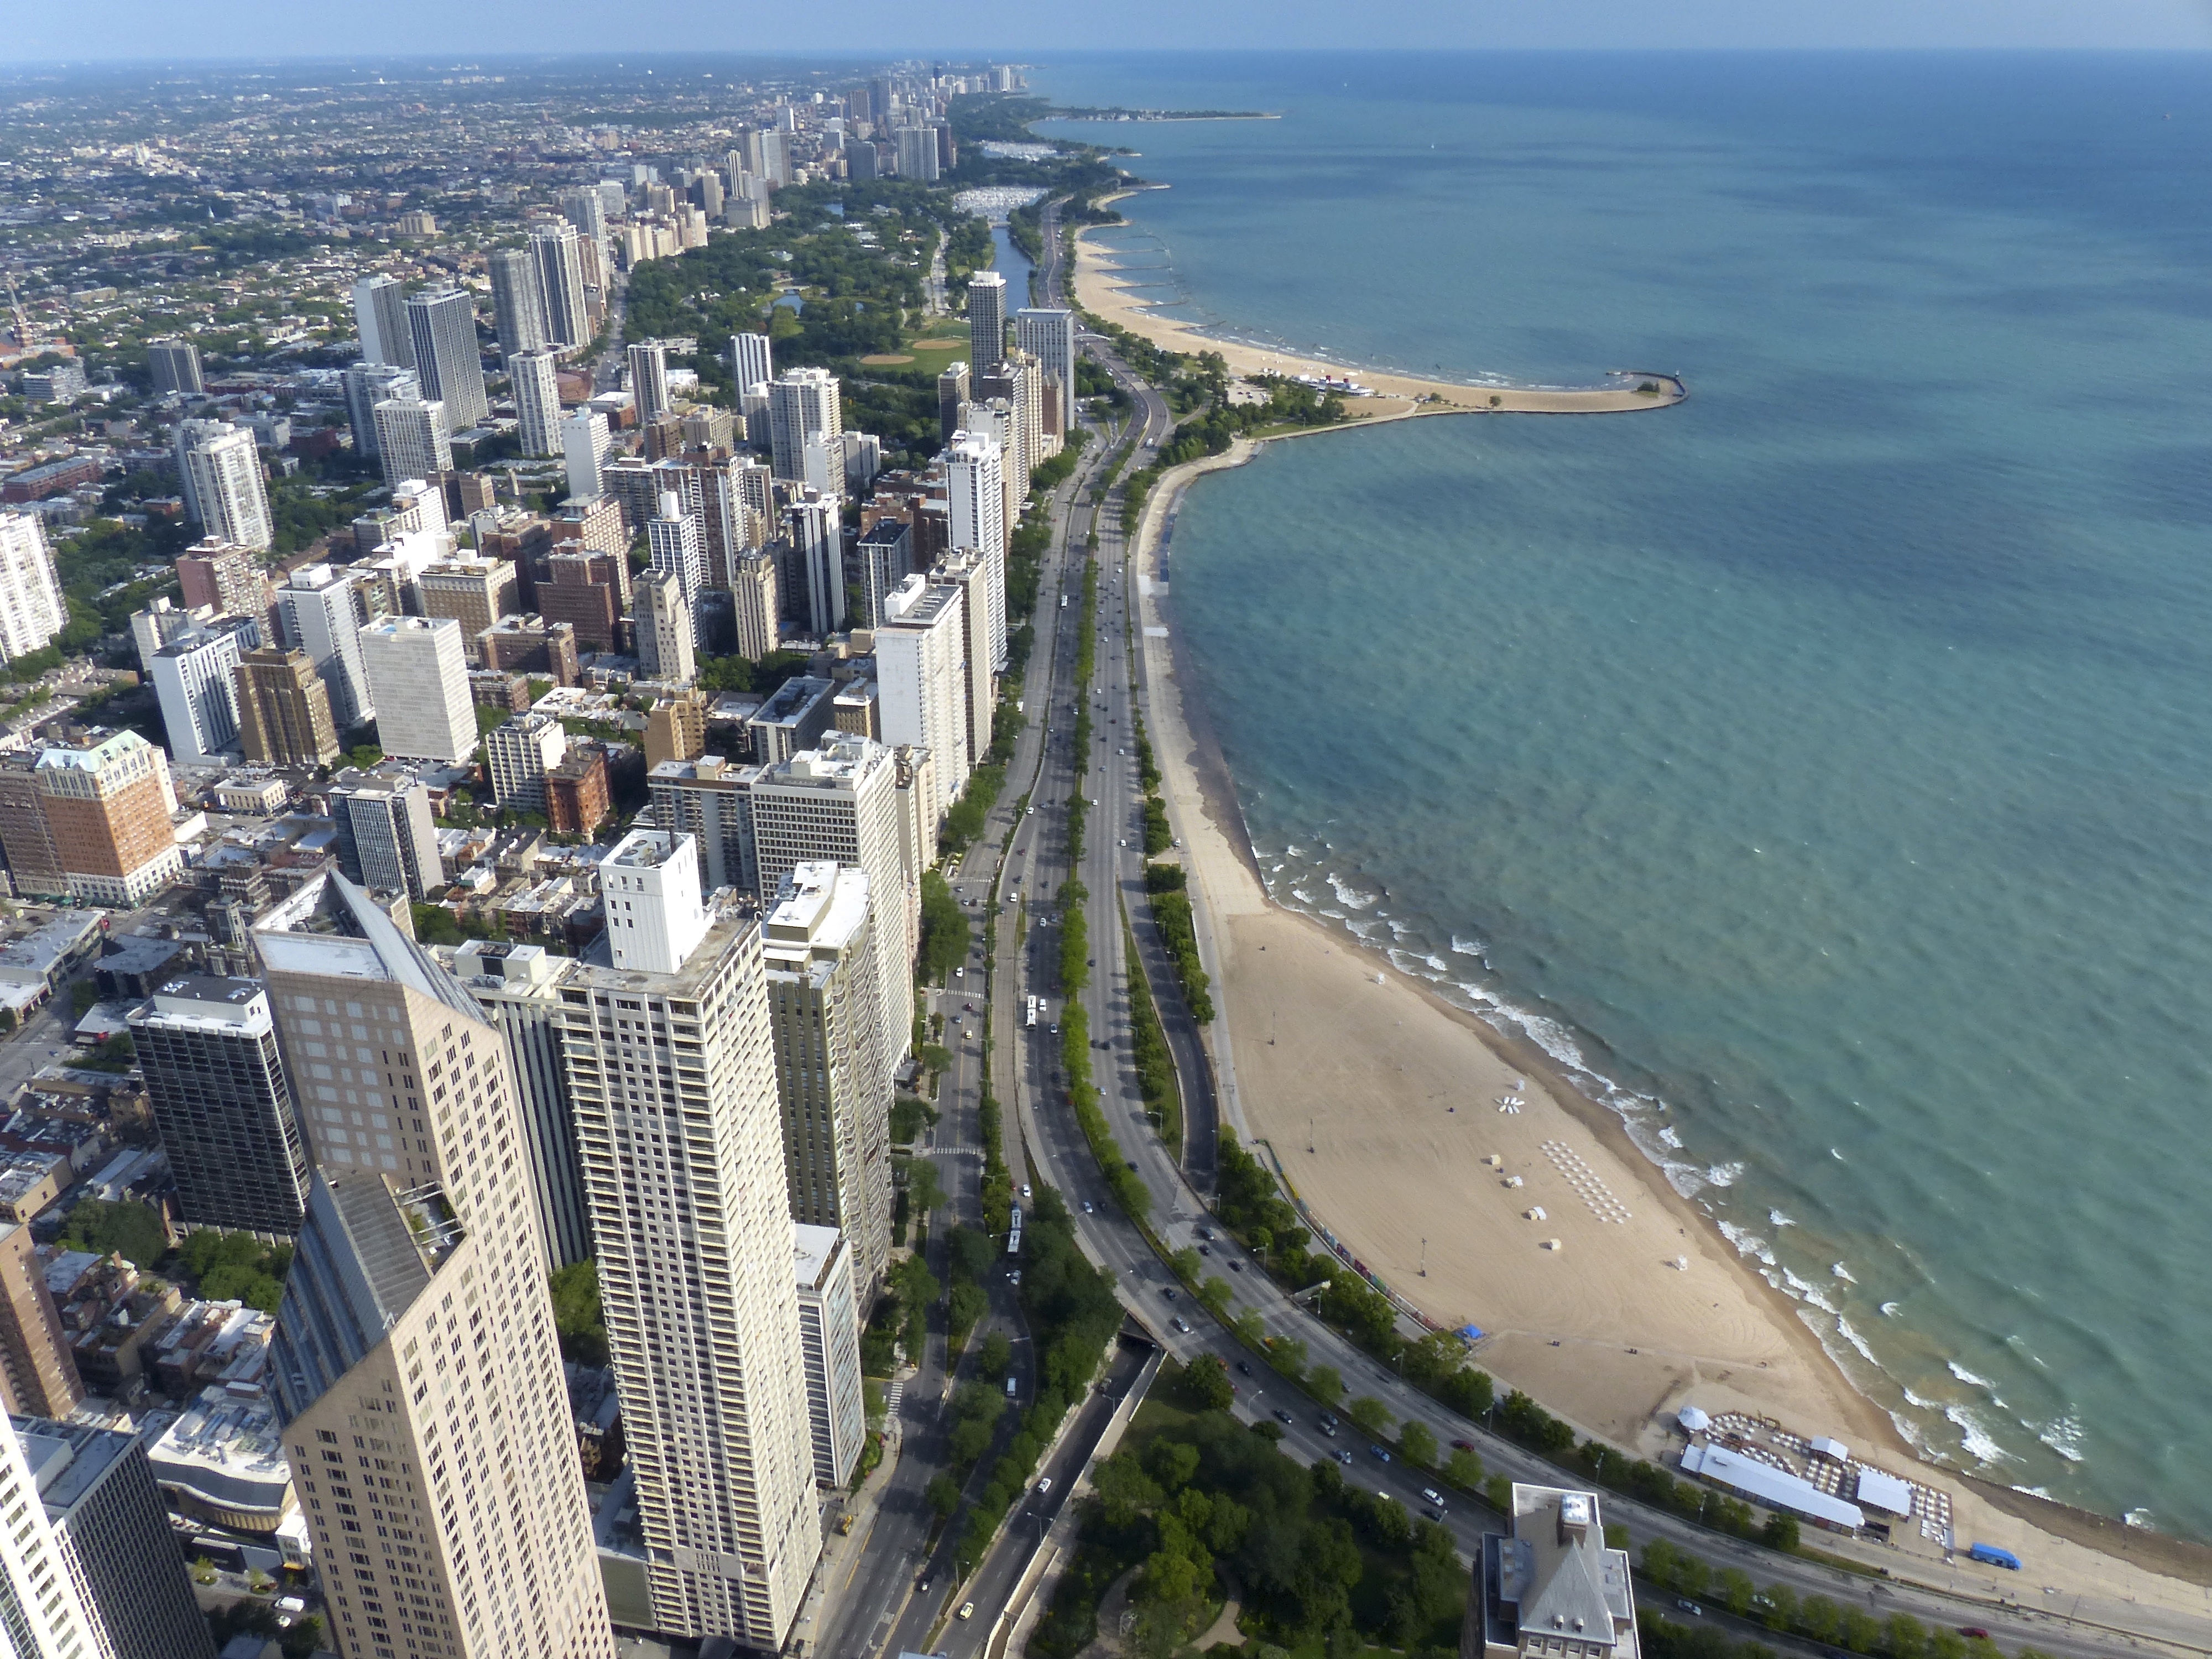
beach, sea, coast, horizon, open, architecture, street, photography, morning, window, lake, cityscape, downtown, summer, travel, tower, usa, chicago, skyscrapers, gold, illinois, oak, michigan, lakefront, lakeshoredrive, bird's eye view, aerial photography, residential area